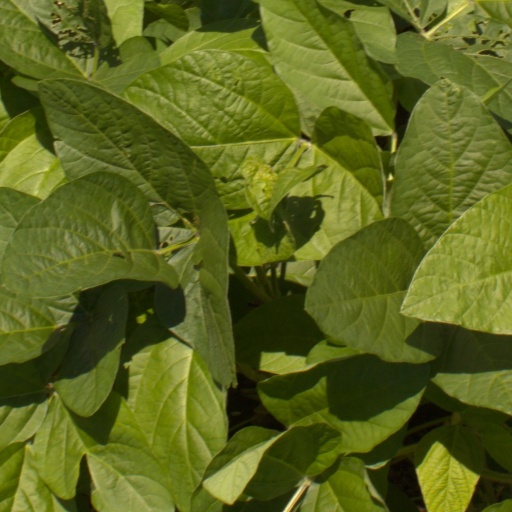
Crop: soybean